Samba Schutte

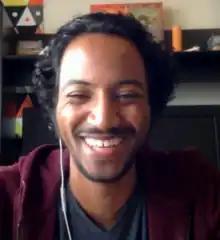
Samba Schutte in 2018

Schutte was born in Mauritania in 1983, the son of a Muslim mother and Christian Dutch national. At the age of two, he moved to Ethiopia, as his father worked for a non-governmental organization. Schutte attended Sandford International School in Addis Ababa. When he was 12, his father purchased the video game "Steven Spielberg's Director's Chair", and it was at this moment that Schutte decided to become an actor. In 2001, he moved to the Netherlands to study theater at the Utrecht School of the Arts. He visited Ethiopia for the last time in 2002. Schutte began performing at comedy clubs and joined the Comedy Explosion, a comedy collective, in 2004. In 2006, Schutte won the Jury and Audience Award at the Leids Cabaret Festival. He toured the country doing comedy shows for several years. Schutte was a writer and presenter for the Dutch version of "The Daily Show" known as "De nieuwste show".